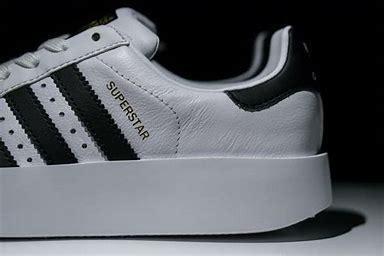
Brand: Adidas
Model: Superstar Bold